Jerzy Kuryłowicz

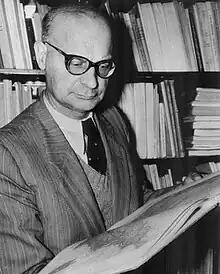

Jerzy Kuryłowicz (26 August 189528 January 1978) was a Polish linguist whose main area of interest was historical linguistics, specifically Indo-European studies. He is known for identifying consonantal reflexes in Hittite that were previously only hypothesized by Ferdinand de Saussure, thereby offering first direct evidence for the laryngeal theory.